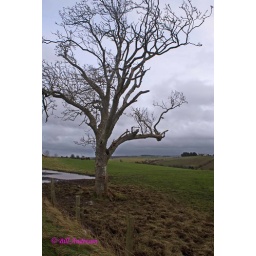
The skeleton tree is quite impressive against the sky